Cereal

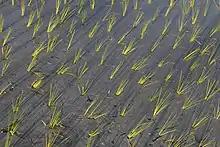
Newly planted rice in a paddy field

During the second half of the 20th century, there was a significant increase in the production of high-yield cereal crops worldwide, especially wheat and rice, due to the Green Revolution, a technological change funded by development organizations. The strategies developed by the Green Revolution included mechanized tilling, monoculture, nitrogen fertilizers, and breeding of new strains of seeds. These innovations focused on fending off starvation and increasing yield-per-plant, and were very successful in raising overall yields of cereal grains, but paid less attention to nutritional quality. These modern high-yield cereal crops tend to have low-quality proteins, with essential amino acid deficiencies, are high in carbohydrates, and lack balanced essential fatty acids, vitamins, minerals and other quality factors. So-called ancient grains and heirloom varieties have seen an increase in popularity with the "organic" movements of the early 21st century, but there is a tradeoff in yield-per-plant, putting pressure on resource-poor areas as food crops are replaced with cash crops.